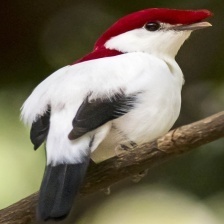
Species: ARARIPE MANAKIN
Scientific name: ANTILOPHIA BOKERMANNI